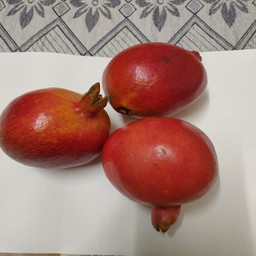
Fruit: Pomegranate
Quality: Good